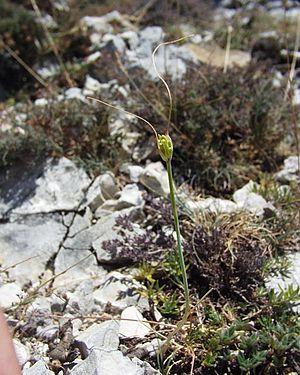
L'ail jaune est une plante monocotylédone appartenant au genre Allium et à la famille des Amaryllidacées. Assez rare, il pousse dans les garrigues méditerranéennes et en moyenne montagne. On le reconnaît facilement à ses belles inflorescences jaunes et aux deux valves de sa spathe, très longues et terminées en pointe. Nom complet de la plante : Allium flavum subsp. flavum.